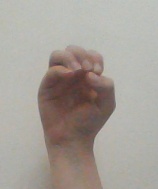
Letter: ha